2016 Monaco Grand Prix

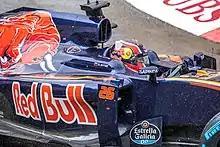
Daniil Kvyat had electrical problems early in the race and later retired after a collision.

With rain shortly before the race, the start was taken behind the safety car, forcing all drivers to start the race on the full wet tyres. As Ricciardo led the field behind the safety car, Daniil Kvyat had to come into the pit lane on lap two, complaining of technical issues. He rejoined with a new steering wheel, being a lap down on the rest of the pack already. The race started in earnest on lap seven, with Ricciardo defending his lead at the restart. Kevin Magnussen made a pit stop for intermediate tyres at the end of the lap, but his teammate Jolyon Palmer proved just how slippery it still was when he crashed out just a lap later, being caught out by a wet zebra crossing and causing a virtual safety car period. More cars came into the pitlane for intermediate tyres over the following laps. On lap eleven, Kimi Räikkönen damaged his front wing on the guardrail at the Loews hairpin, resulting in his front wing getting caught under his front tyres, blocking Grosjean's way in the process. Räikkönen retired some corners later. Meanwhile, Ricciardo built a gap at the front, being ten seconds clear of Rosberg on lap 13. One lap later, Sebastian Vettel was the first of the front runners to change to intermediate tyres. Mercedes issued team orders demanding Rosberg let Hamilton past on lap 16, but the gap had by then grown to 13 seconds.